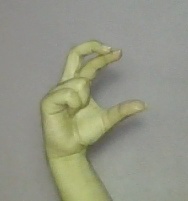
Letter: thal